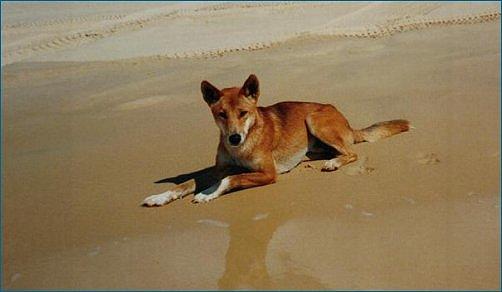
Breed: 217-n000079-dingo